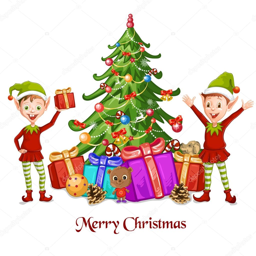
illustration of the elves near the christmas tree --